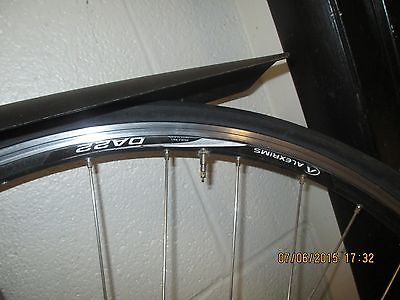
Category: bicycle